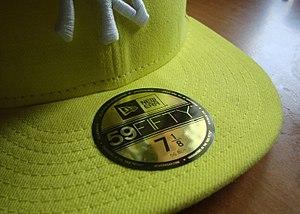
New Era est une entreprise américaine fondée à Buffalo en 1920, spécialisée dans la fabrication de casquettes, vêtements et accessoires vestimentaires.